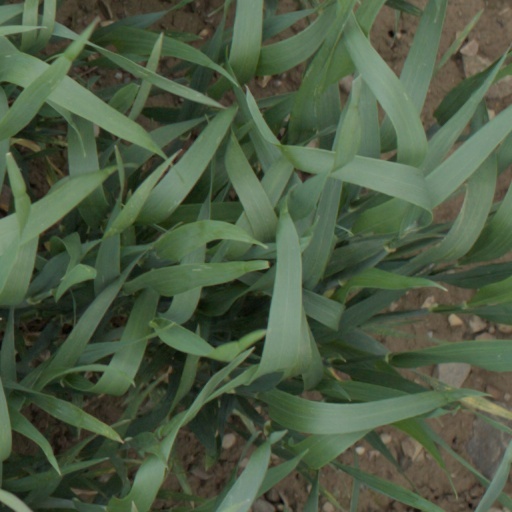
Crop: wheat